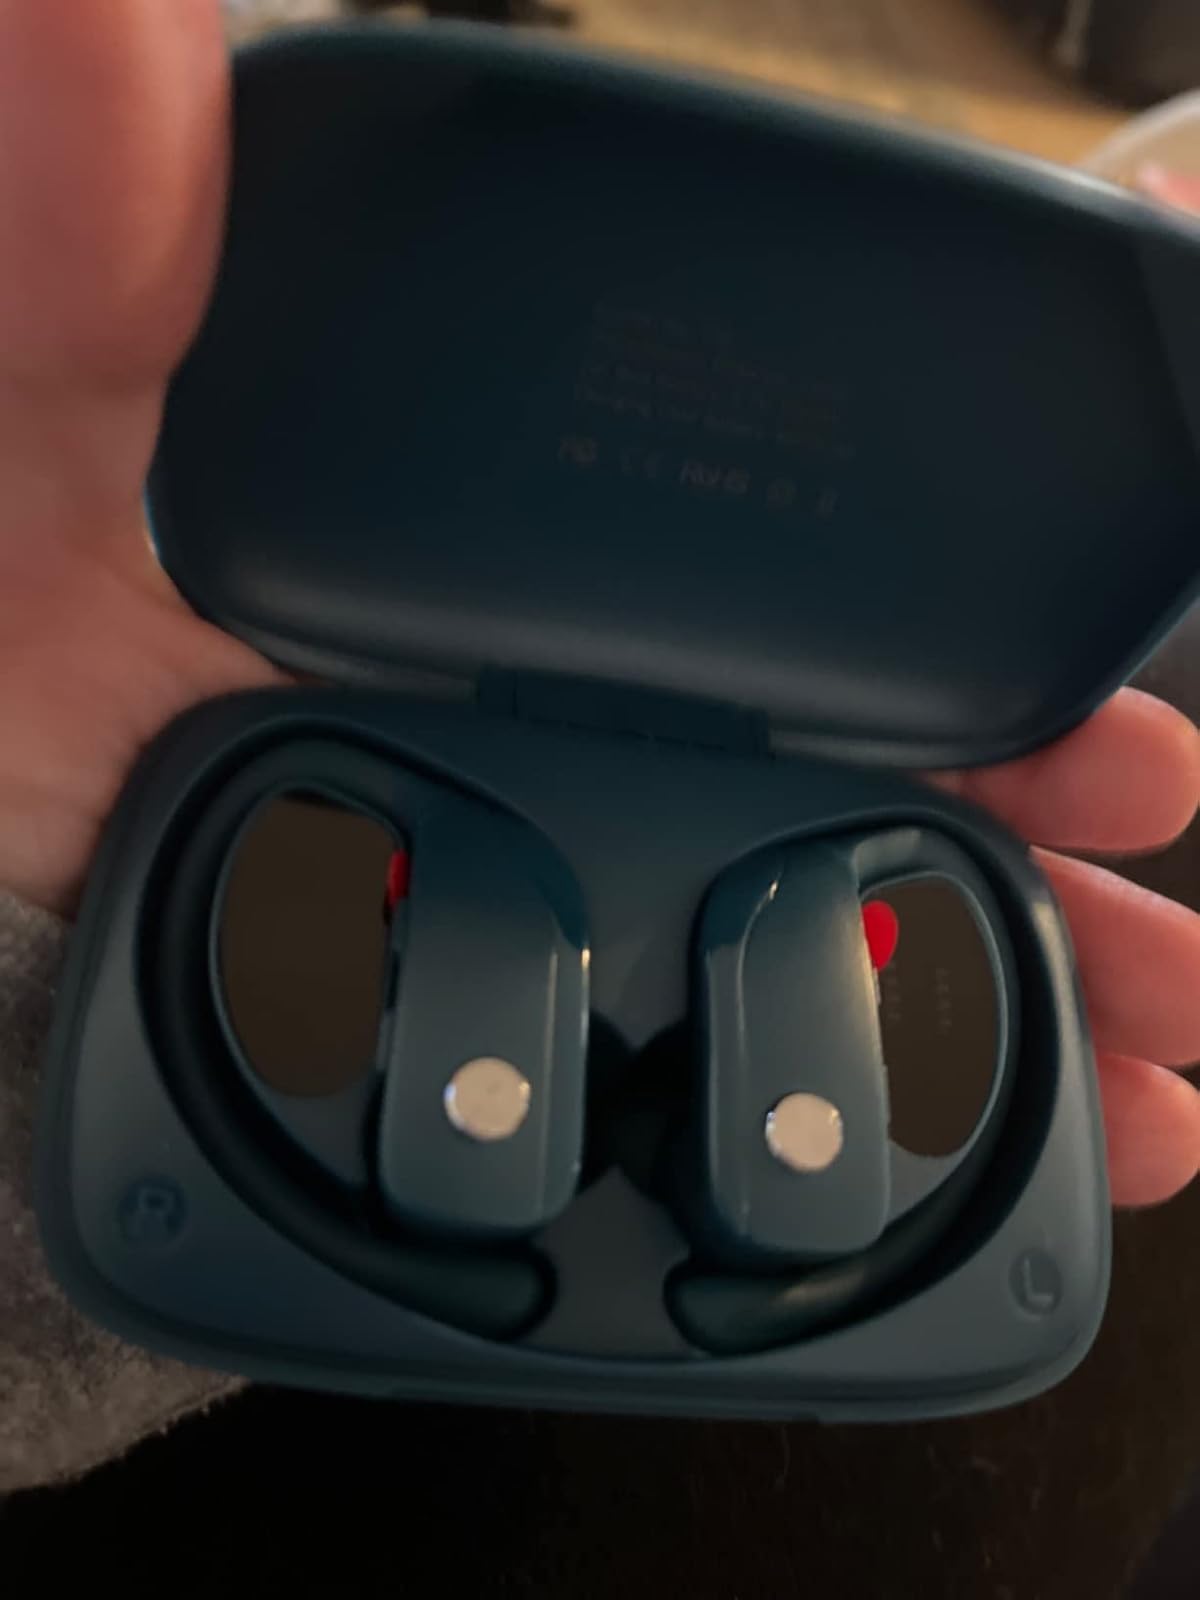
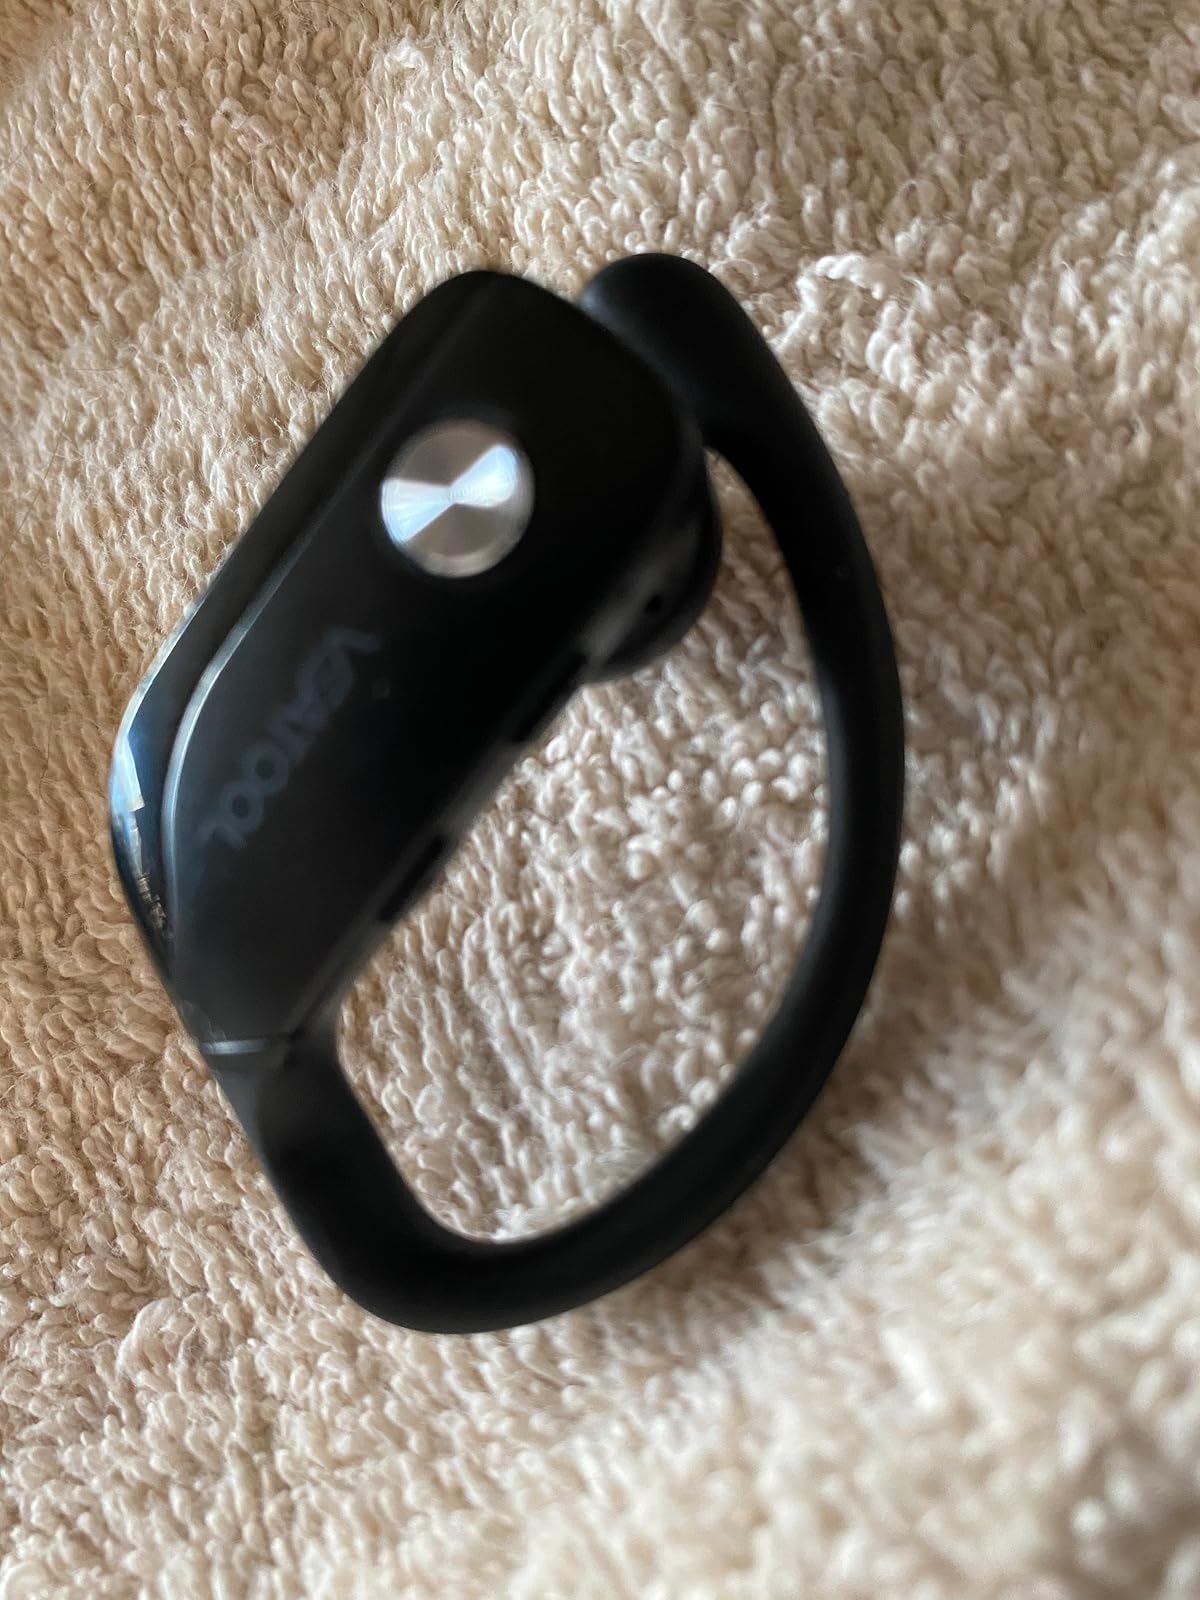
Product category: earbuds
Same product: no